Norman Kirk Park

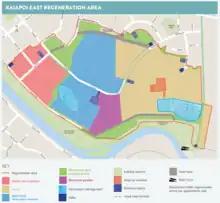
Early plan for Norman Kirk Park outlined in 'Waimakariri Residential Red Zone Recovery Plan/He Mahere Whakarauora i teWhenua Rāhui o Waimakariri' in December 2016

Initial plans for what eventually became Norman Kirk Park were developed from a public engagement process entitled ‘Canvas: your thinking for the red zones’, also known as ‘Canvas’. Canvas ran from 30 July until 12 September 2016. Canvas was led by CERA and supported by the Waimakariri District Council, Ngāi Tahu, the Canterbury Regional Council, the Christchurch City Council, and the Selwyn District Council. Canvas asked locals for ideas about how the Crown could convert the residential red zone land within the Waimakariri District into public recreational, environmental, and cultural facilities. Community suggestions for land use in Kaiapoi included parks, a dog park, playgrounds, a skate park, walking and cycling tracks, sports grounds, a BMX track, community gardens, fruit forests, nature reserves with native plants, signage commemorating the streets that previously occupied the land, and for existing trees and shrubs to remain when possible. The specific design of what would later become Norman Kirk Park was gradually developed through a series of discussion documents, public engagement processes, and public hearings between October 2015 and April 2016. On 1 August 2016 the Waimakariri District Council submitted a ‘Draft Waimakariri Residential Red Zone Recovery Plan/Te Mahere Whakarauora mō te Whenua Rāhui o Waimakariri’ to the Greater Christchurch Group which presented the document for further public feedback in August 2016. In December 2016, the Greater Christchurch Group approved the Waimakariri Residential Red Zone Recovery Plan/He Mahere Whakarauora i teWhenua Rāhui o Waimakariri.